Frank J. Wilson

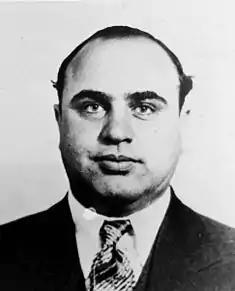
Capone's mugshot, 1931

In late 1930, O'Hare alerted the Intelligence Unit that Capone had hired killers from New York to assassinate Wilson, prosecutor George E. Q. Johnson, and other law-enforcement officials in Chicago. After federal officials moved to foil the plot, they heard that Capone had sent the killers back in hopes of not incriminating himself. However, the existence of these assassins was never substantiated, and some researchers have suggested that the tip about the contract was false, intended to confuse or misdirect federal investigators.